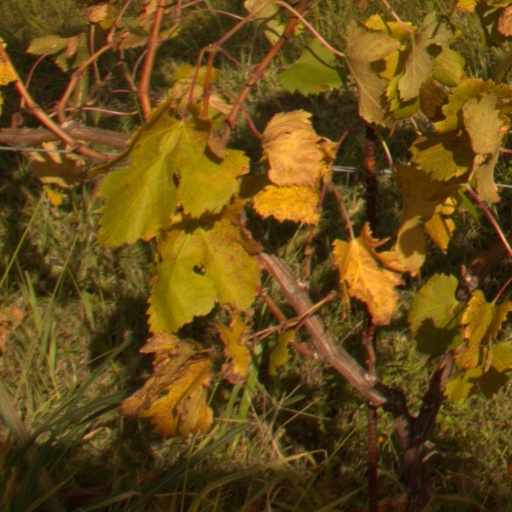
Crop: grape